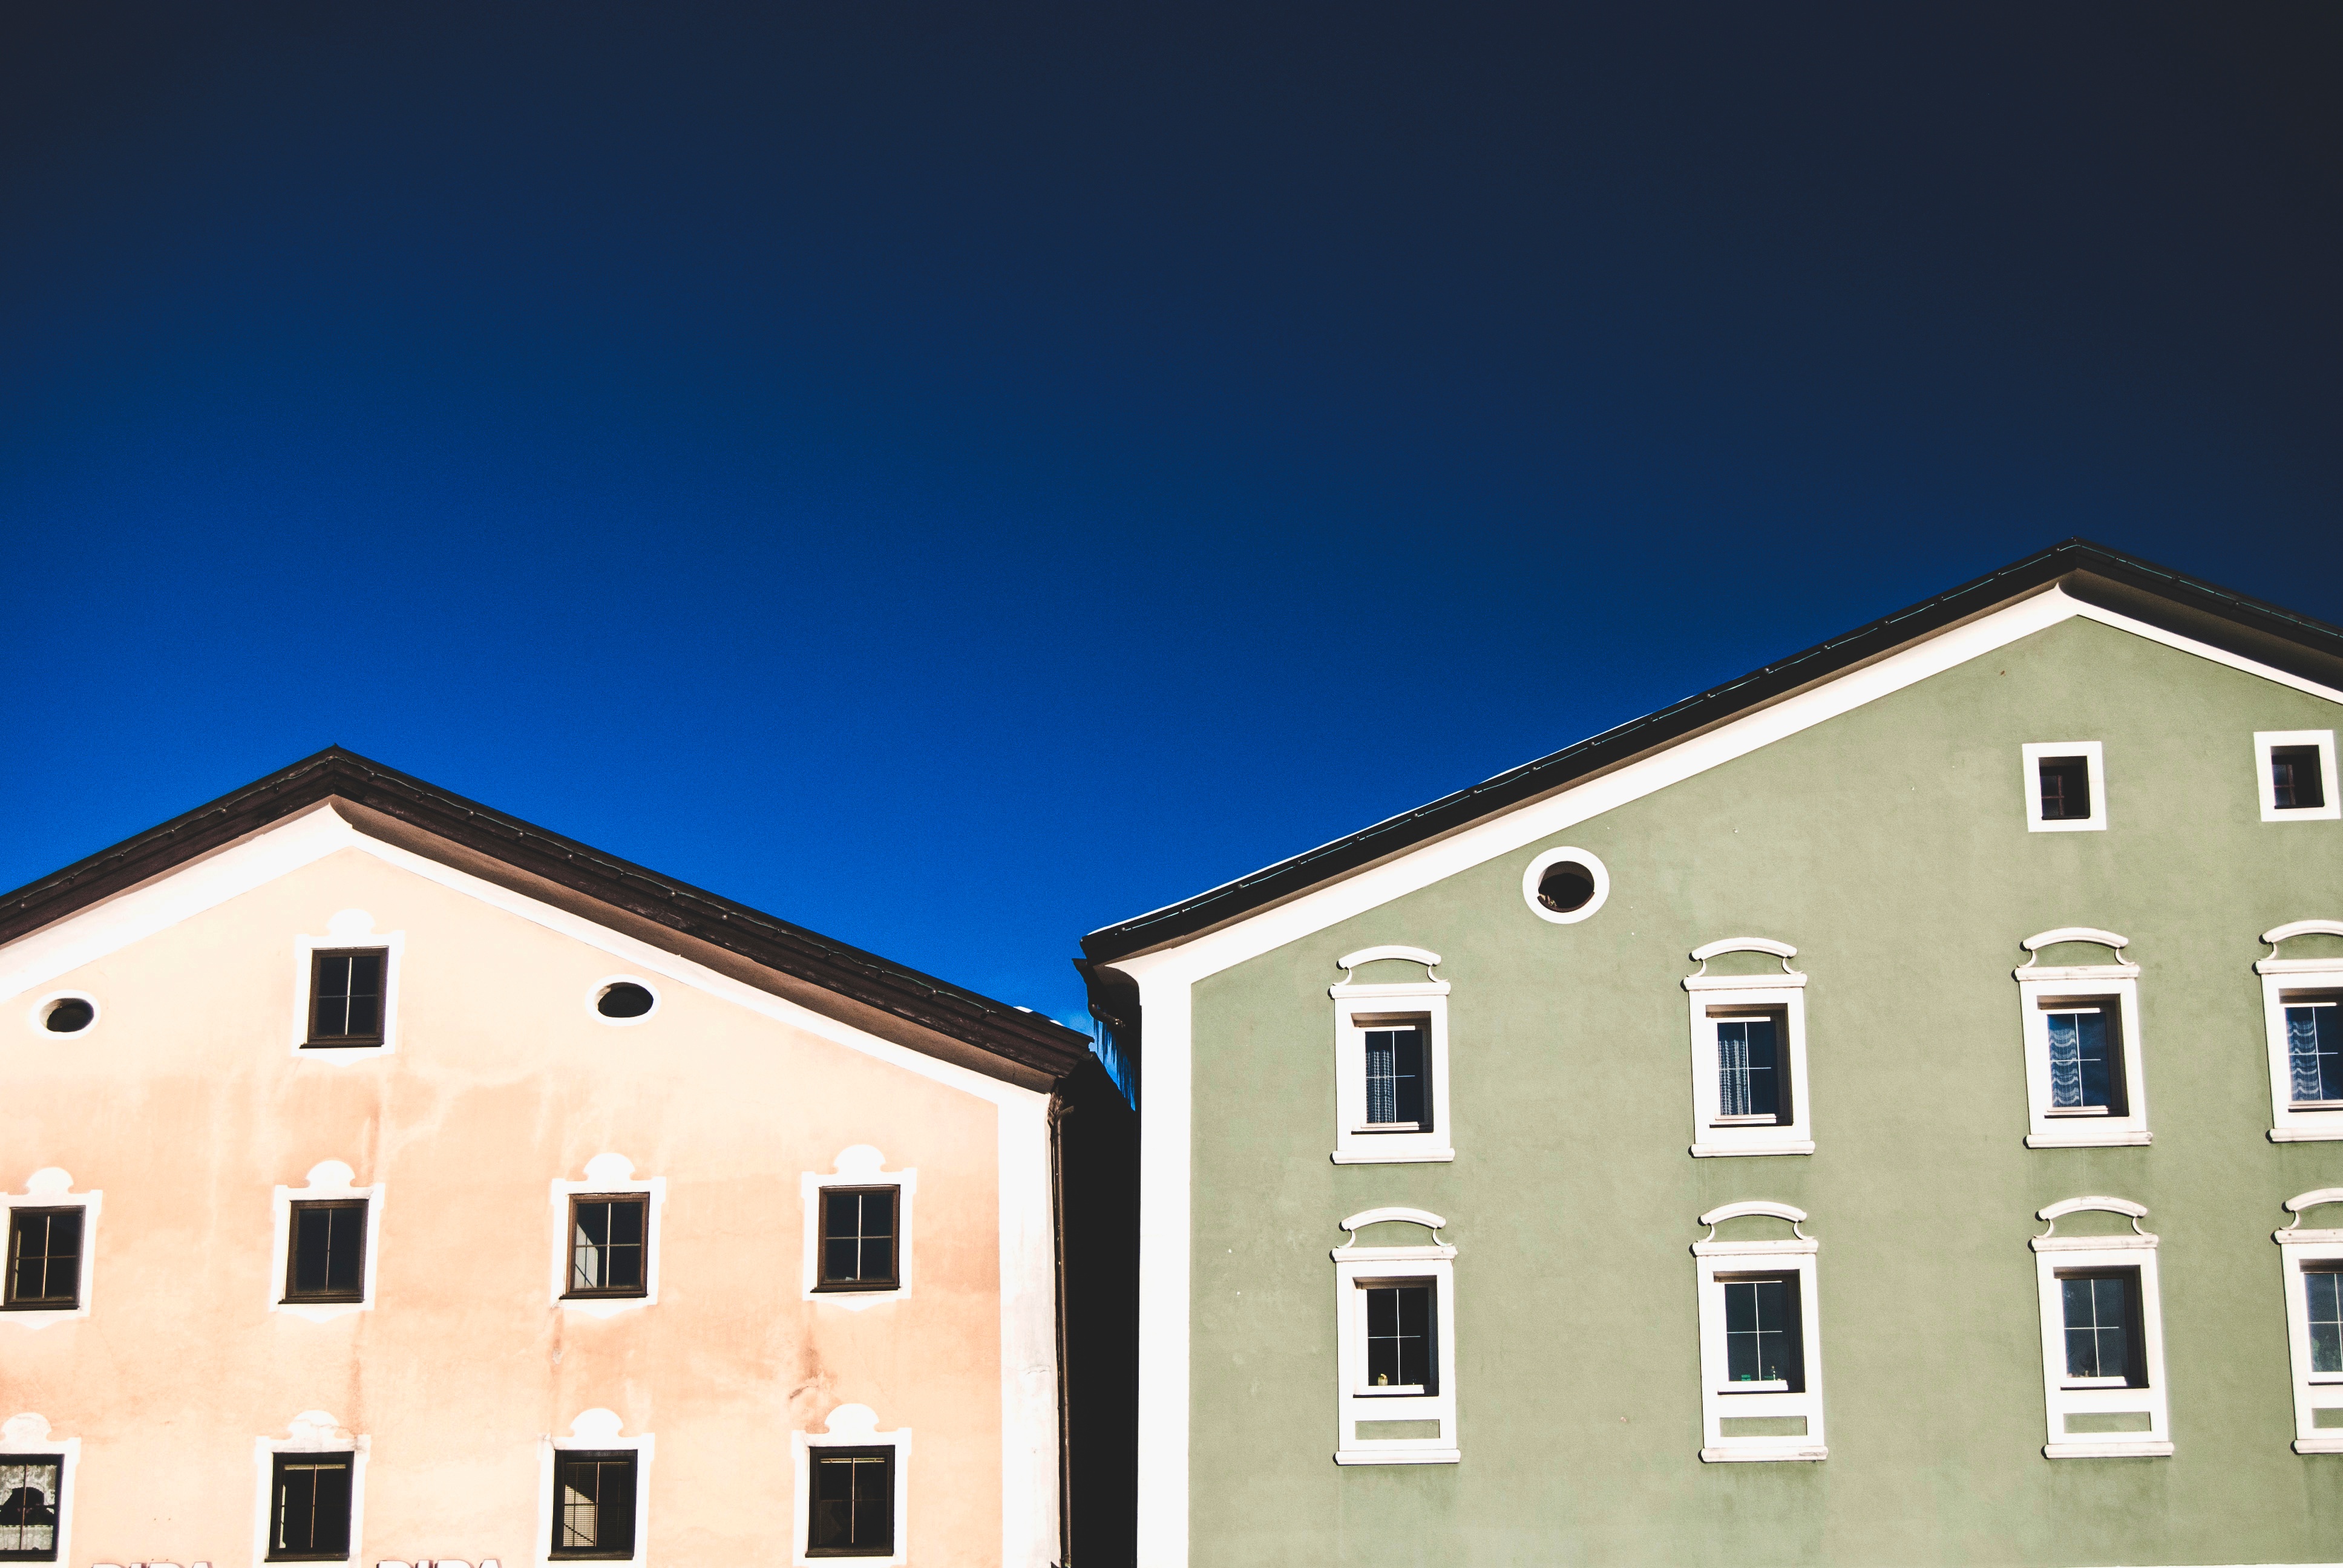
architecture, house, window, building, home, facade, property, estate, siding, residential area